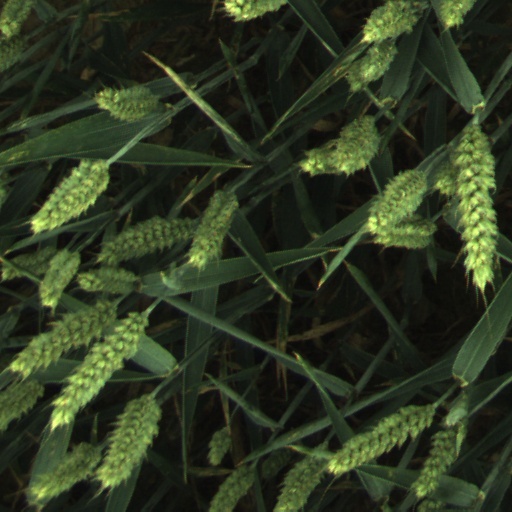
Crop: wheat